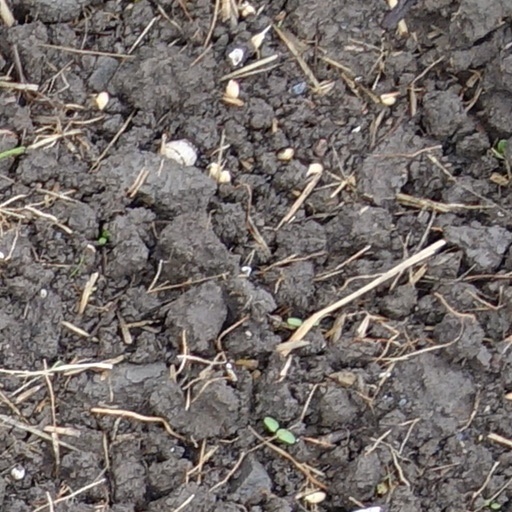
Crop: wheat